Houlton, Maine

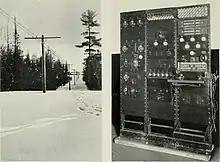
The AT&T receiving beverage antenna (left) and radio receiver (right) at Houlton, from a 1920s magazine

On January 7, 1927, AT&T initiated the first transatlantic commercial telephone service, linking New York and London. The AT&T Transoceanic Receiver Station was located at the end of Hand Lane, , two miles west of the town center. The massive receiving beverage antenna, over three miles long and two miles wide, straddled what is now Interstate 95 in Maine four miles west of the center of Houlton. The receiver station worked with the large long-wave transmitting facility of AT&T located at RCA in Rocky Point, New York. The receiver station received the longwave telephone signal from the British General Post Office Rugby transmitting station near Rugby, England. The Rugby Radio Station ceased operations in 2007. On its site is a new large-scale housing development, which has also been named Houlton, in honour of the historic links with its American namesake.